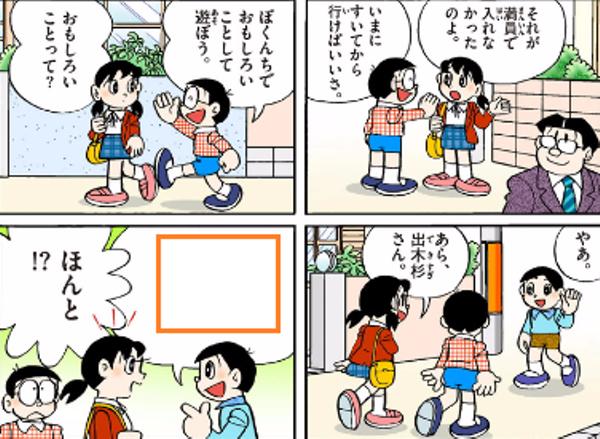
回答: ぼくんちの定員に空きが出たよ